Political philosophy

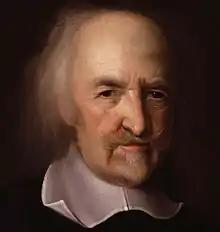
A historically influential method seeks to justify political theories by reference to human nature, such as Thomas Hobbes's social contract theory proceeding from the assumed brutish natural state of humans in a perpetual conflict.<ref name="Moseley 2007 https://books.google.com/books?id=bXU8CwAAQBAJ&pg=PA187 187"></ref>

Liberalism is a philosophical tradition emphasizing individual liberties and rights, the rule of law, tolerance, and constitutional democracy. It encompasses a variety of ideas without a precise definition. Some liberals follow John Locke's view that all individuals are born free and equal, highlighting the government's role in protecting this natural state. Others associate liberalism more with the individual's ability to participate in democratic institutions than with equality. Central commitments for most liberals are support of various forms of liberty, such as freedom of speech, freedom of religion, and free choice of profession. Liberalism allows for diverse life choices and advocates tolerance of lifestyles different from one's own. This outlook is grounded in an optimism about human nature and trust in the individual's responsibility to make sensible decisions. As a result, liberals assert that the government should remain neutral and allow individuals to pursue their goals without external interference. Other key liberal topics include the defense of private property and the rule of law.